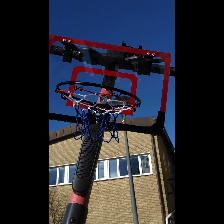
Label: NonHuman